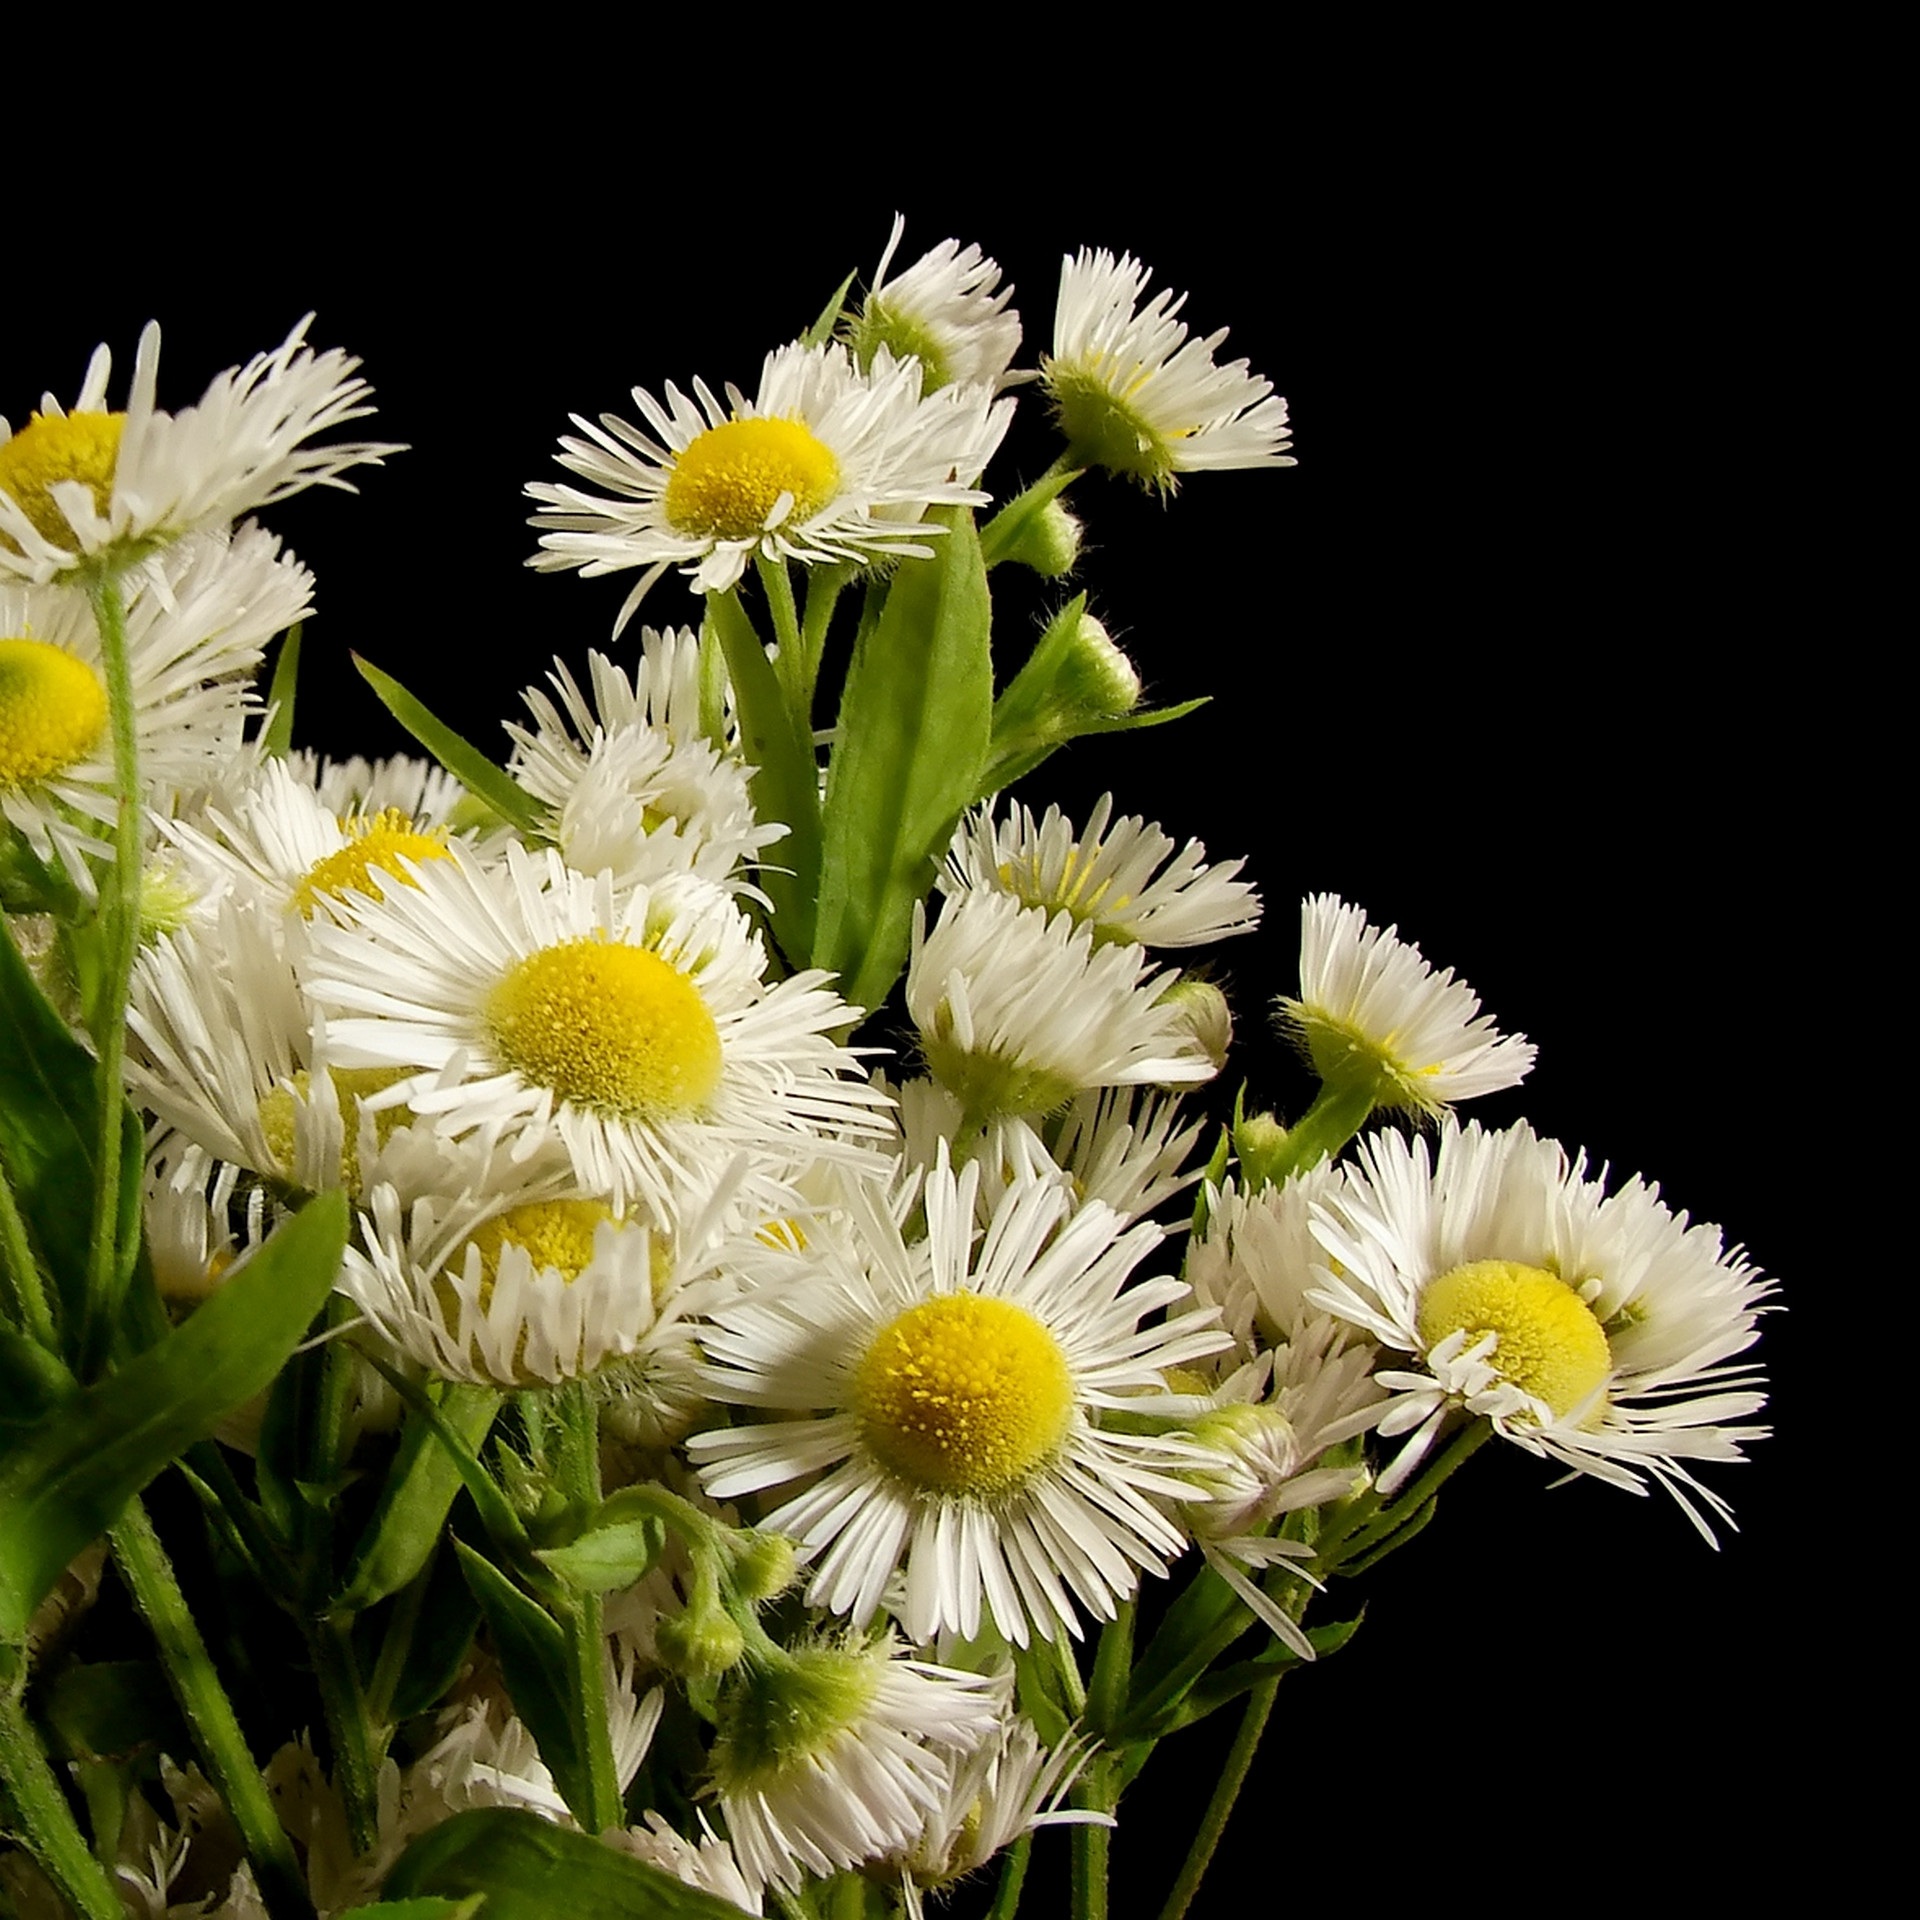
nature, plant, white, flower, petal, daisy, fresh, botany, yellow, flora, wildflower, flowers, daisies, floristry, white flowers, flowering plant, daisy family, flower bouquet, floral design, oxeye daisy, land plant, marguerite daisy, chrysanths, flower arranging